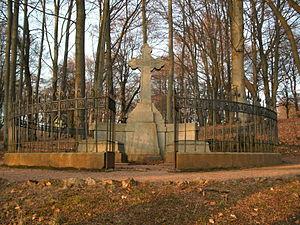
Bernard III, duc de Saxe-Meinigen et Hildburghausen, né le 1ᵉʳ avril 1851 à Meiningen, décédé le 16 janvier 1928 à Meiningen est duc de Saxe-Meiningen-Hildburghausen de 1914 à 1918.
Le château d'Altenstein est un château d'Allemagne, situé à Bad Liebenstein dans l'ancien duché de Saxe-Meiningen dans l'actuel land de Thuringe. C'était la résidence d'été de la famille de Saxe-Meiningen.